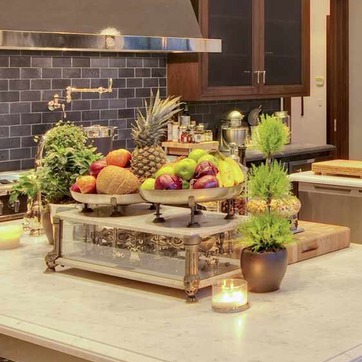
Material: food